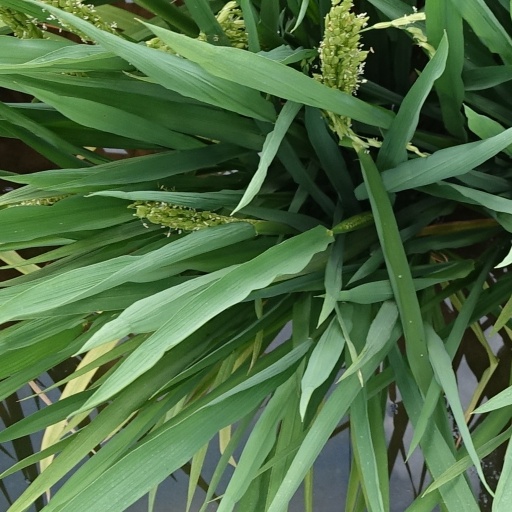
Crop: rice